Daybreak (community)

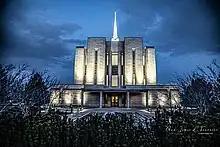
The Oquirrh Mountain Utah Temple was built on a bluff on the edge of the Daybreak Community.

Daybreak Field is designed to meet the requirements of Major League Baseball teams. Its design includes a 12,000-sq.-ft. clubhouse, training and player development areas, and multiple batting cages.